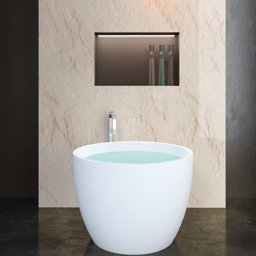
bathroom of the hotel room .